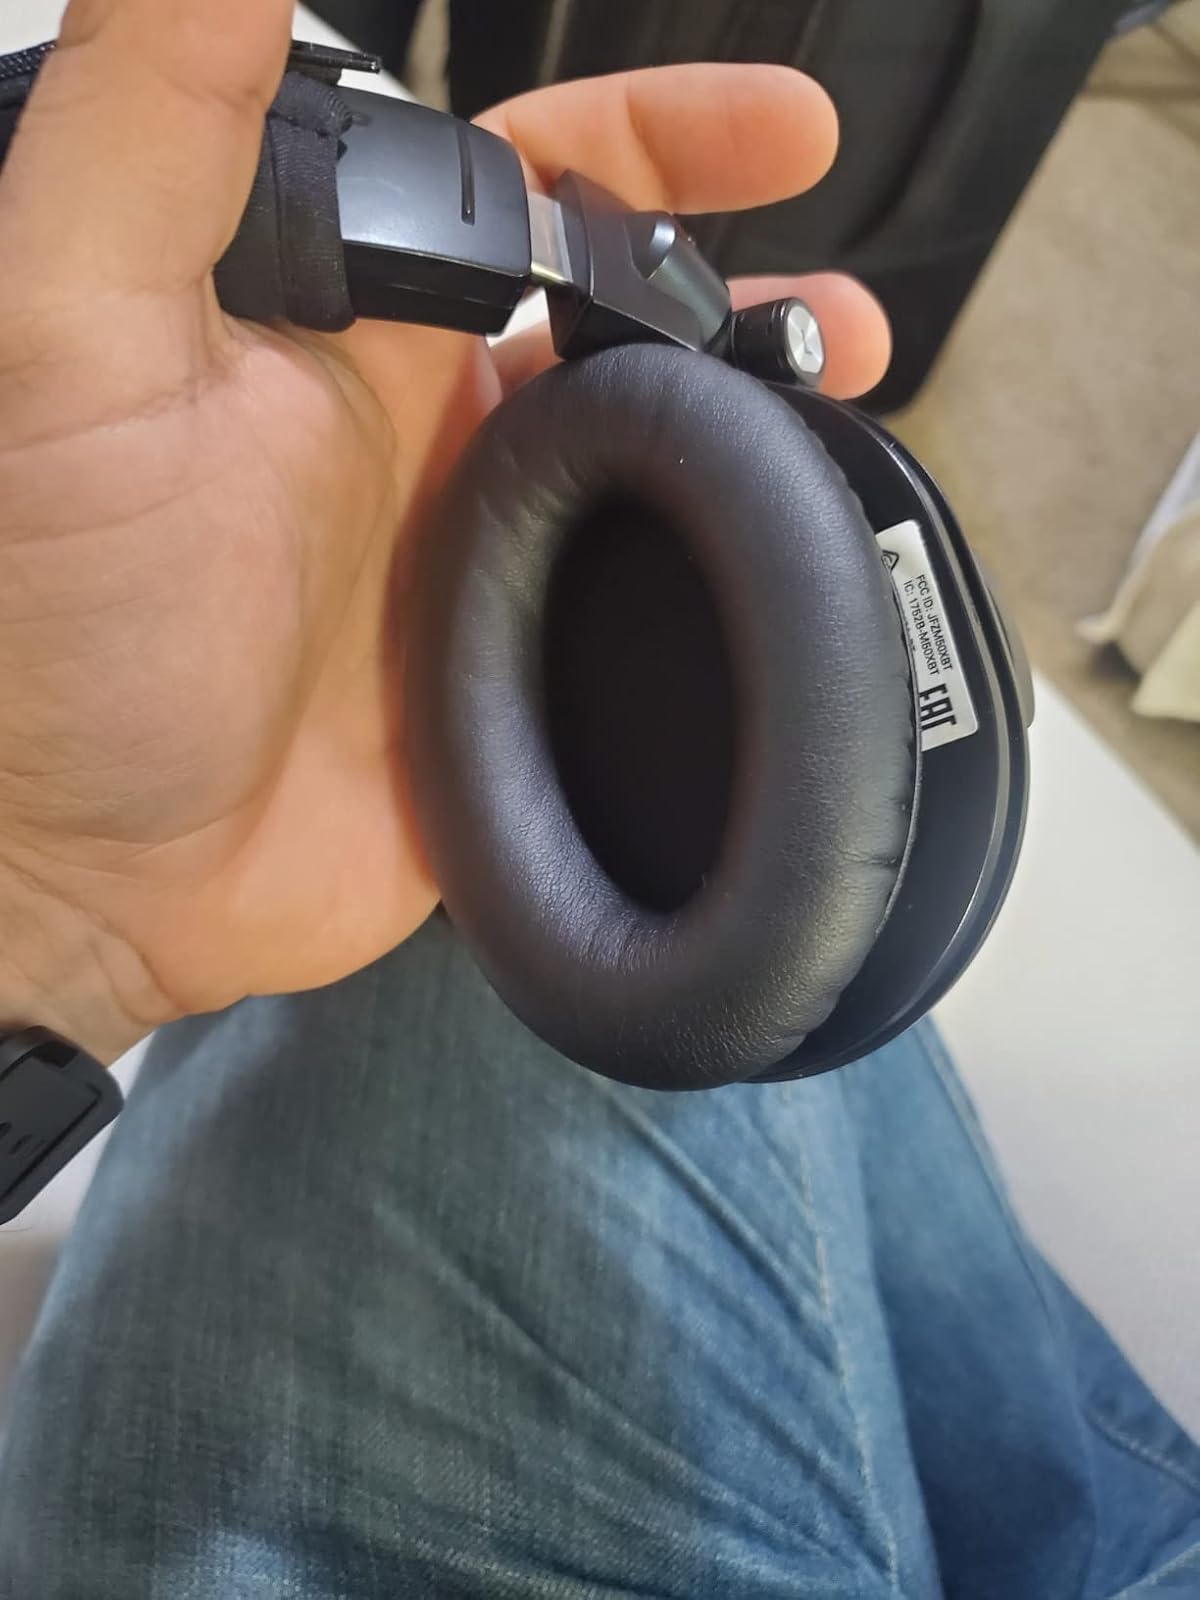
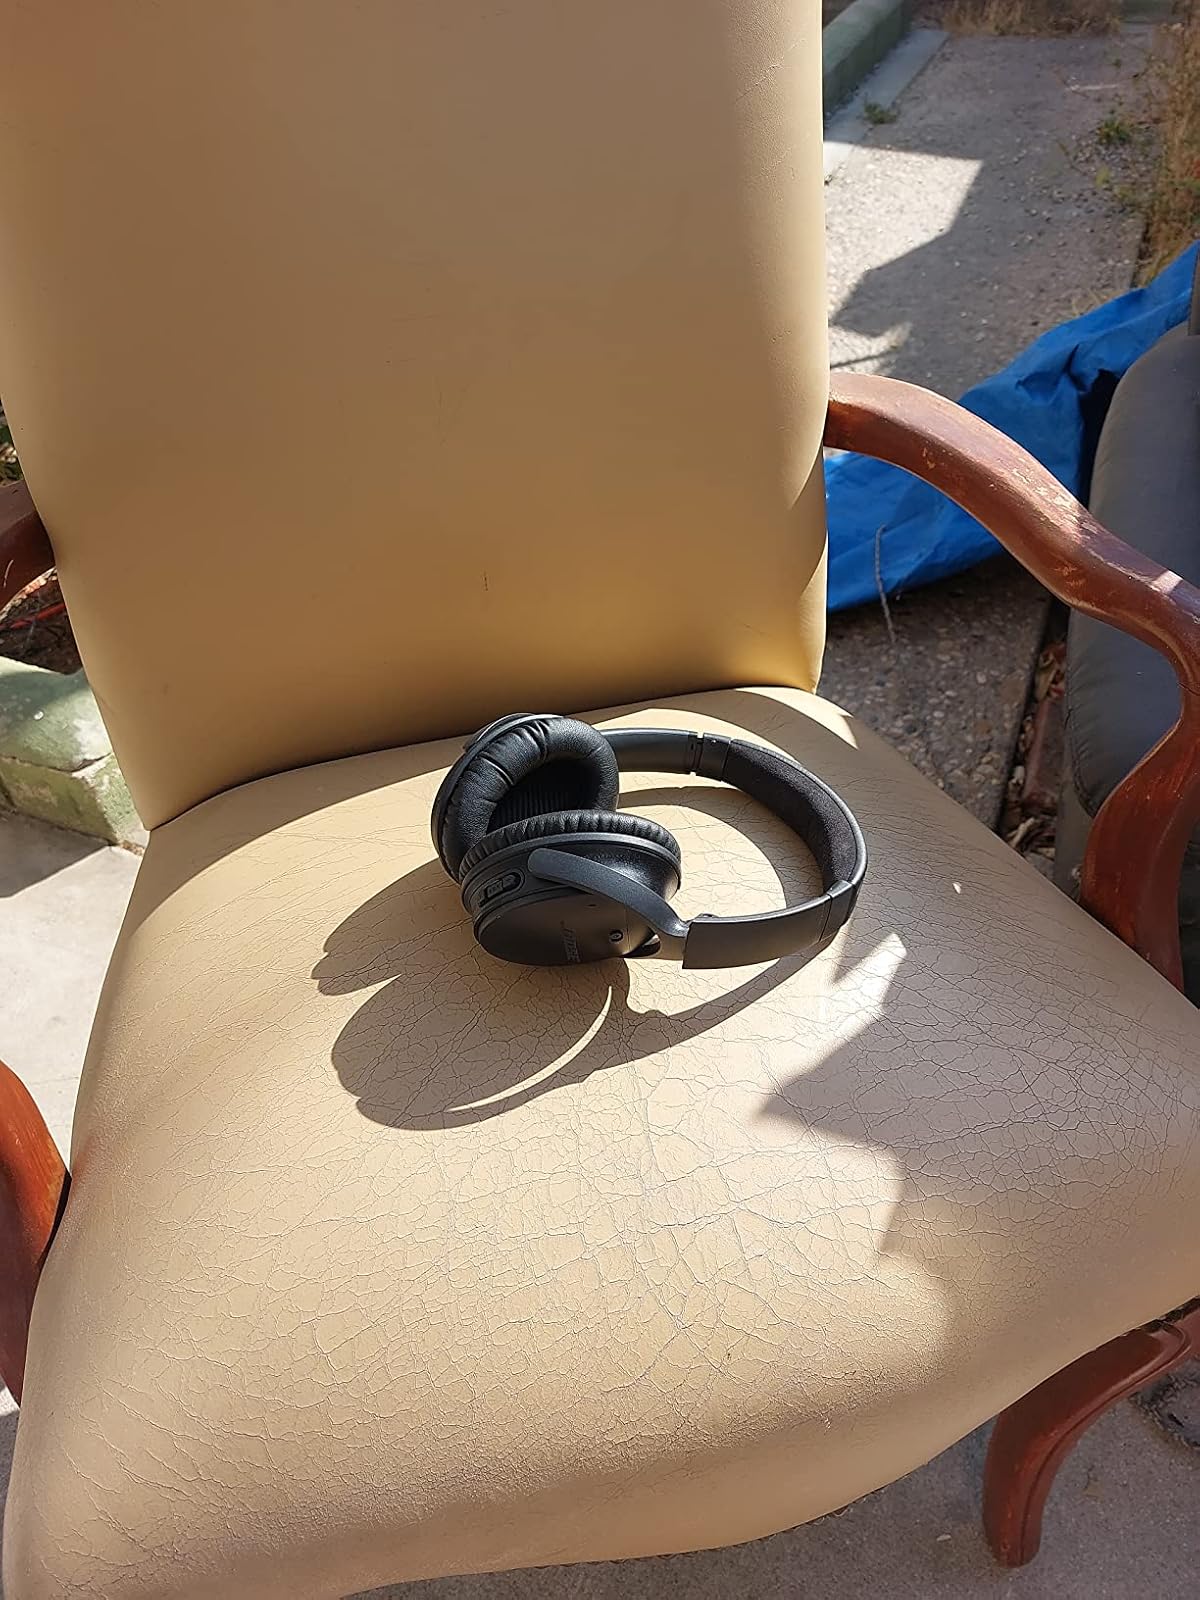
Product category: headphones
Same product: no